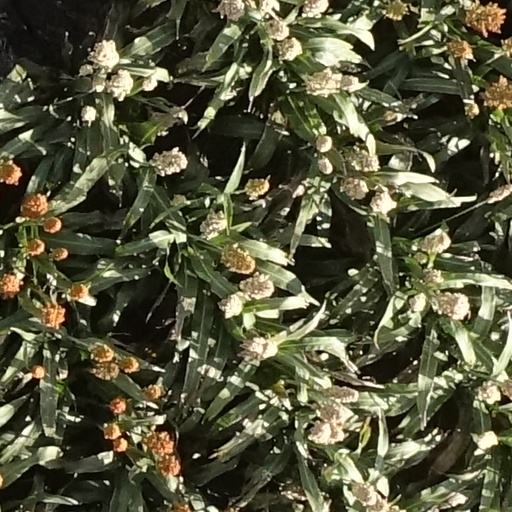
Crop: sorghum